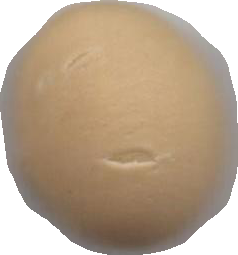
Variety: Dega